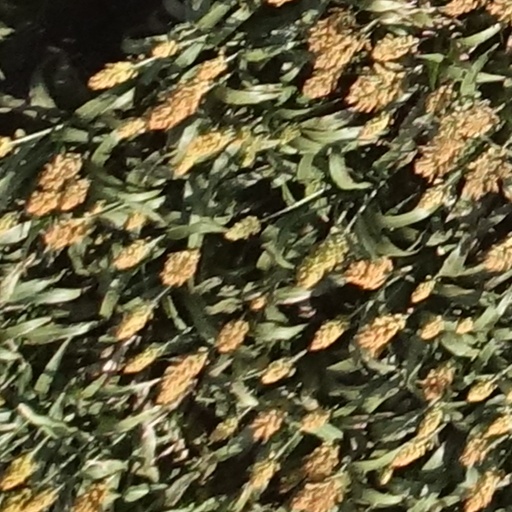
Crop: sorghum